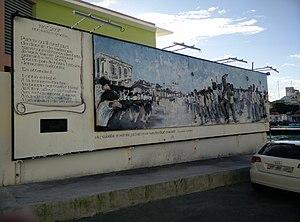
La fresque murale en hommage aux victimes de mai 1967 est une fresque du XXIe siècle réalisée par le plasticien guadeloupéen Philippe Laurent. Inaugurée le 26 mai 2007, elle est installée devant le collège Nestor-de-Kermadec, rue Dubouchage à Pointe-à-Pitre en Guadeloupe. Elle commémore les victimes des massacres de mai 1967.
Les émeutes de mai 1967 en Guadeloupe sont des affrontements qui se produisent entre gendarmes et manifestants dans l'île lors de grèves consécutives à une agression raciste. Les trois journées de répression les plus importantes à Pointe-à-Pitre le 26, 27 et 28 mai, entraînent la mort de 8 personnes selon le bilan officiel, bien que ce nombre ait été parfois revu à la hausse.
La fresque murale en hommage aux victimes de mai 1967 est une fresque du XXIᵉ siècle réalisée par le plasticien guadeloupéen Philippe Laurent. Inaugurée le 26 mai 2007, elle est installée devant le collège Nestor-de-Kermadec, rue Dubouchage à Pointe-à-Pitre en Guadeloupe en France. Elle commémore les victimes des massacres de mai 1967.